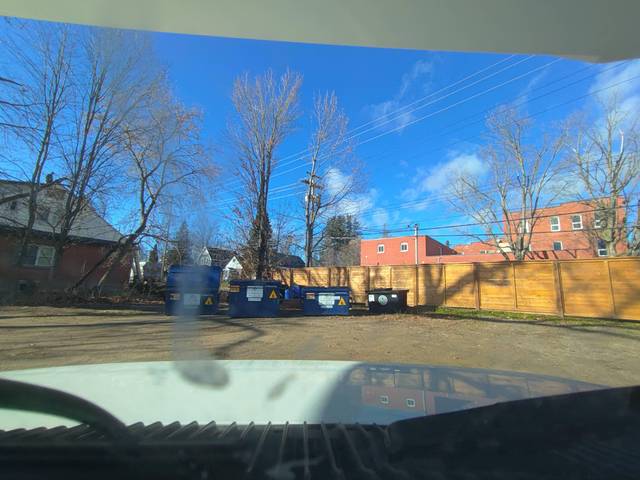
Region: Canada
Coordinates: 45.039, -79.311